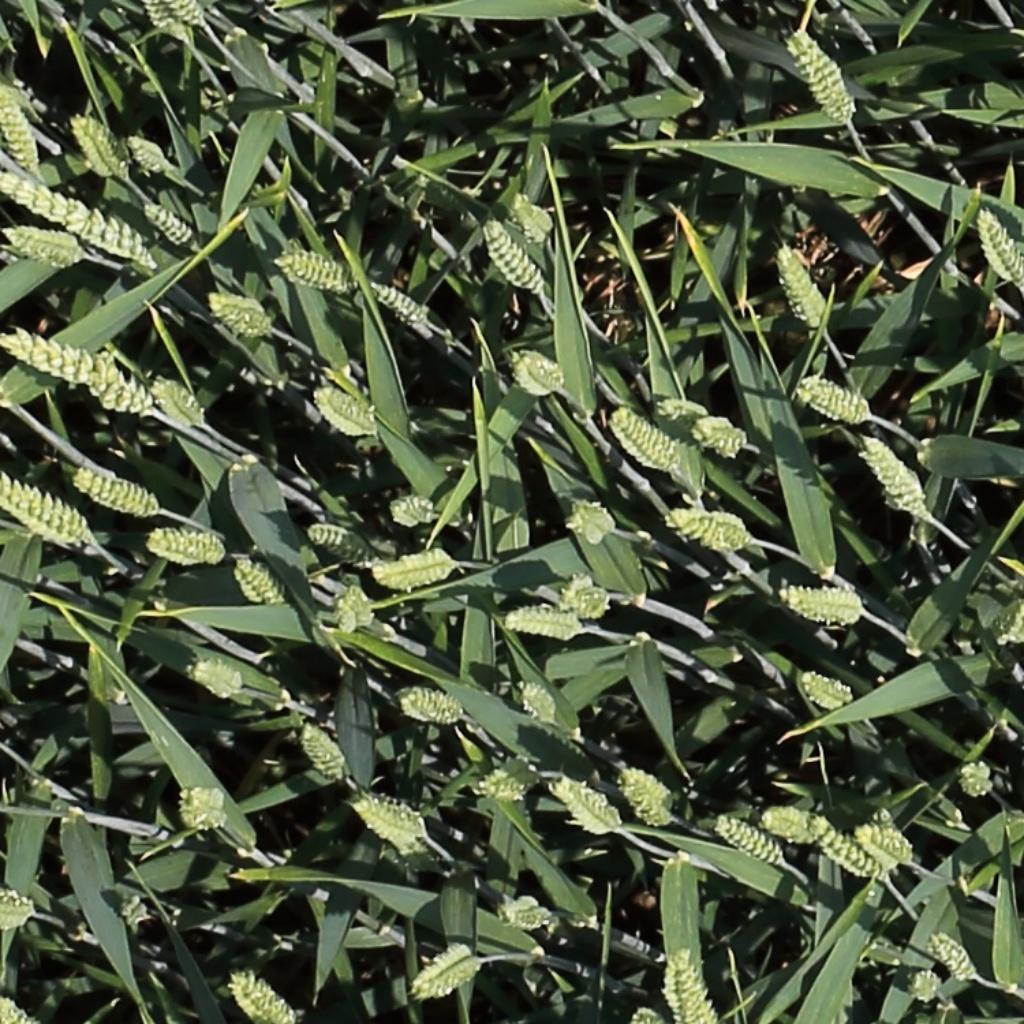
Country: Switzerland
Location: Usask
Wheat development stage: Filling